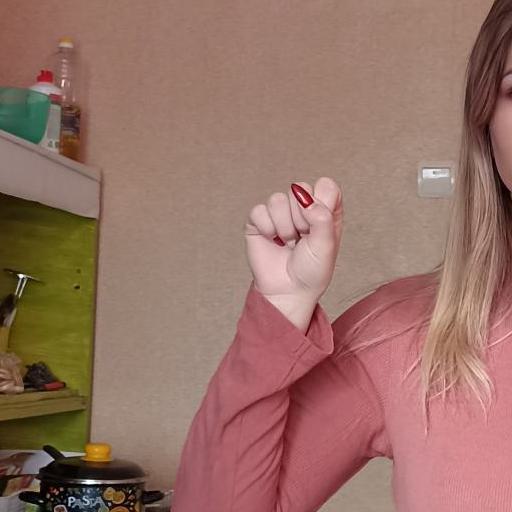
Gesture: fist